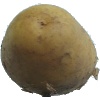
Label: white_potato